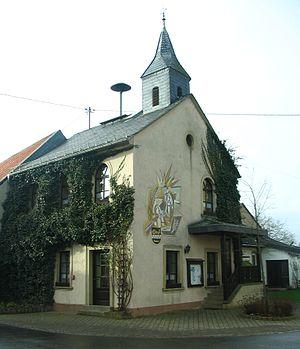
Ippenschied est une municipalité allemande située dans le land de Rhénanie-Palatinat et l'Arrondissement de Bad Kreuznach.